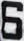
Number: 6